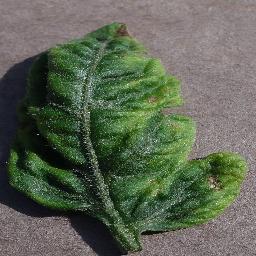
Label: Tomato___Tomato_Yellow_Leaf_Curl_Virus